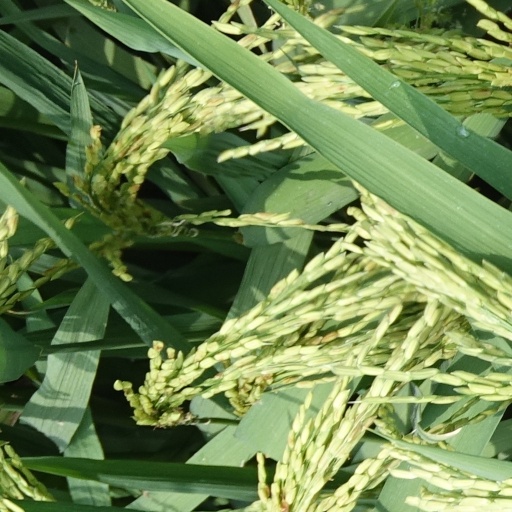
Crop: rice